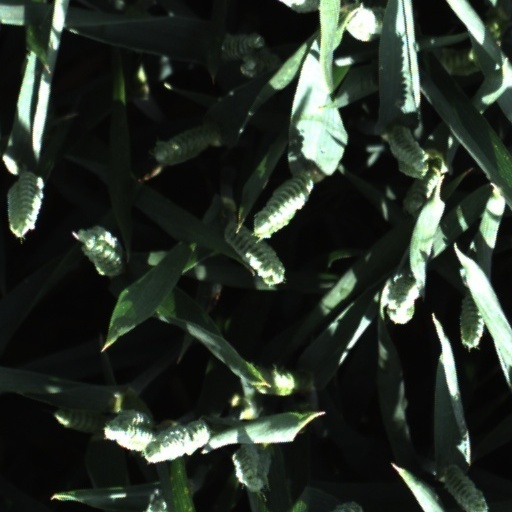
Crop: wheat